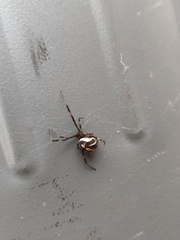
Species: Lactrodectus_hesperus